Stockton Lake

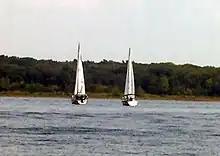
Sailing is a very popular activity at Stockton Lake.

The great sailing conditions are fueled by winds from Oklahoma and Kansas, consistently blowing from west to east across the lake. About one-third of the 300 mile lake is accessible to sailboats, the bridges across the lake on Highway 215 and 245 prevent most sail boats from going farther on the lake, but this section of lake is still an ideal location for sailing. The Stockton Yacht club holds annual races on the lake that usually draw large numbers of boats, with the most prestigious of these races being the Governor's Cup Regatta.